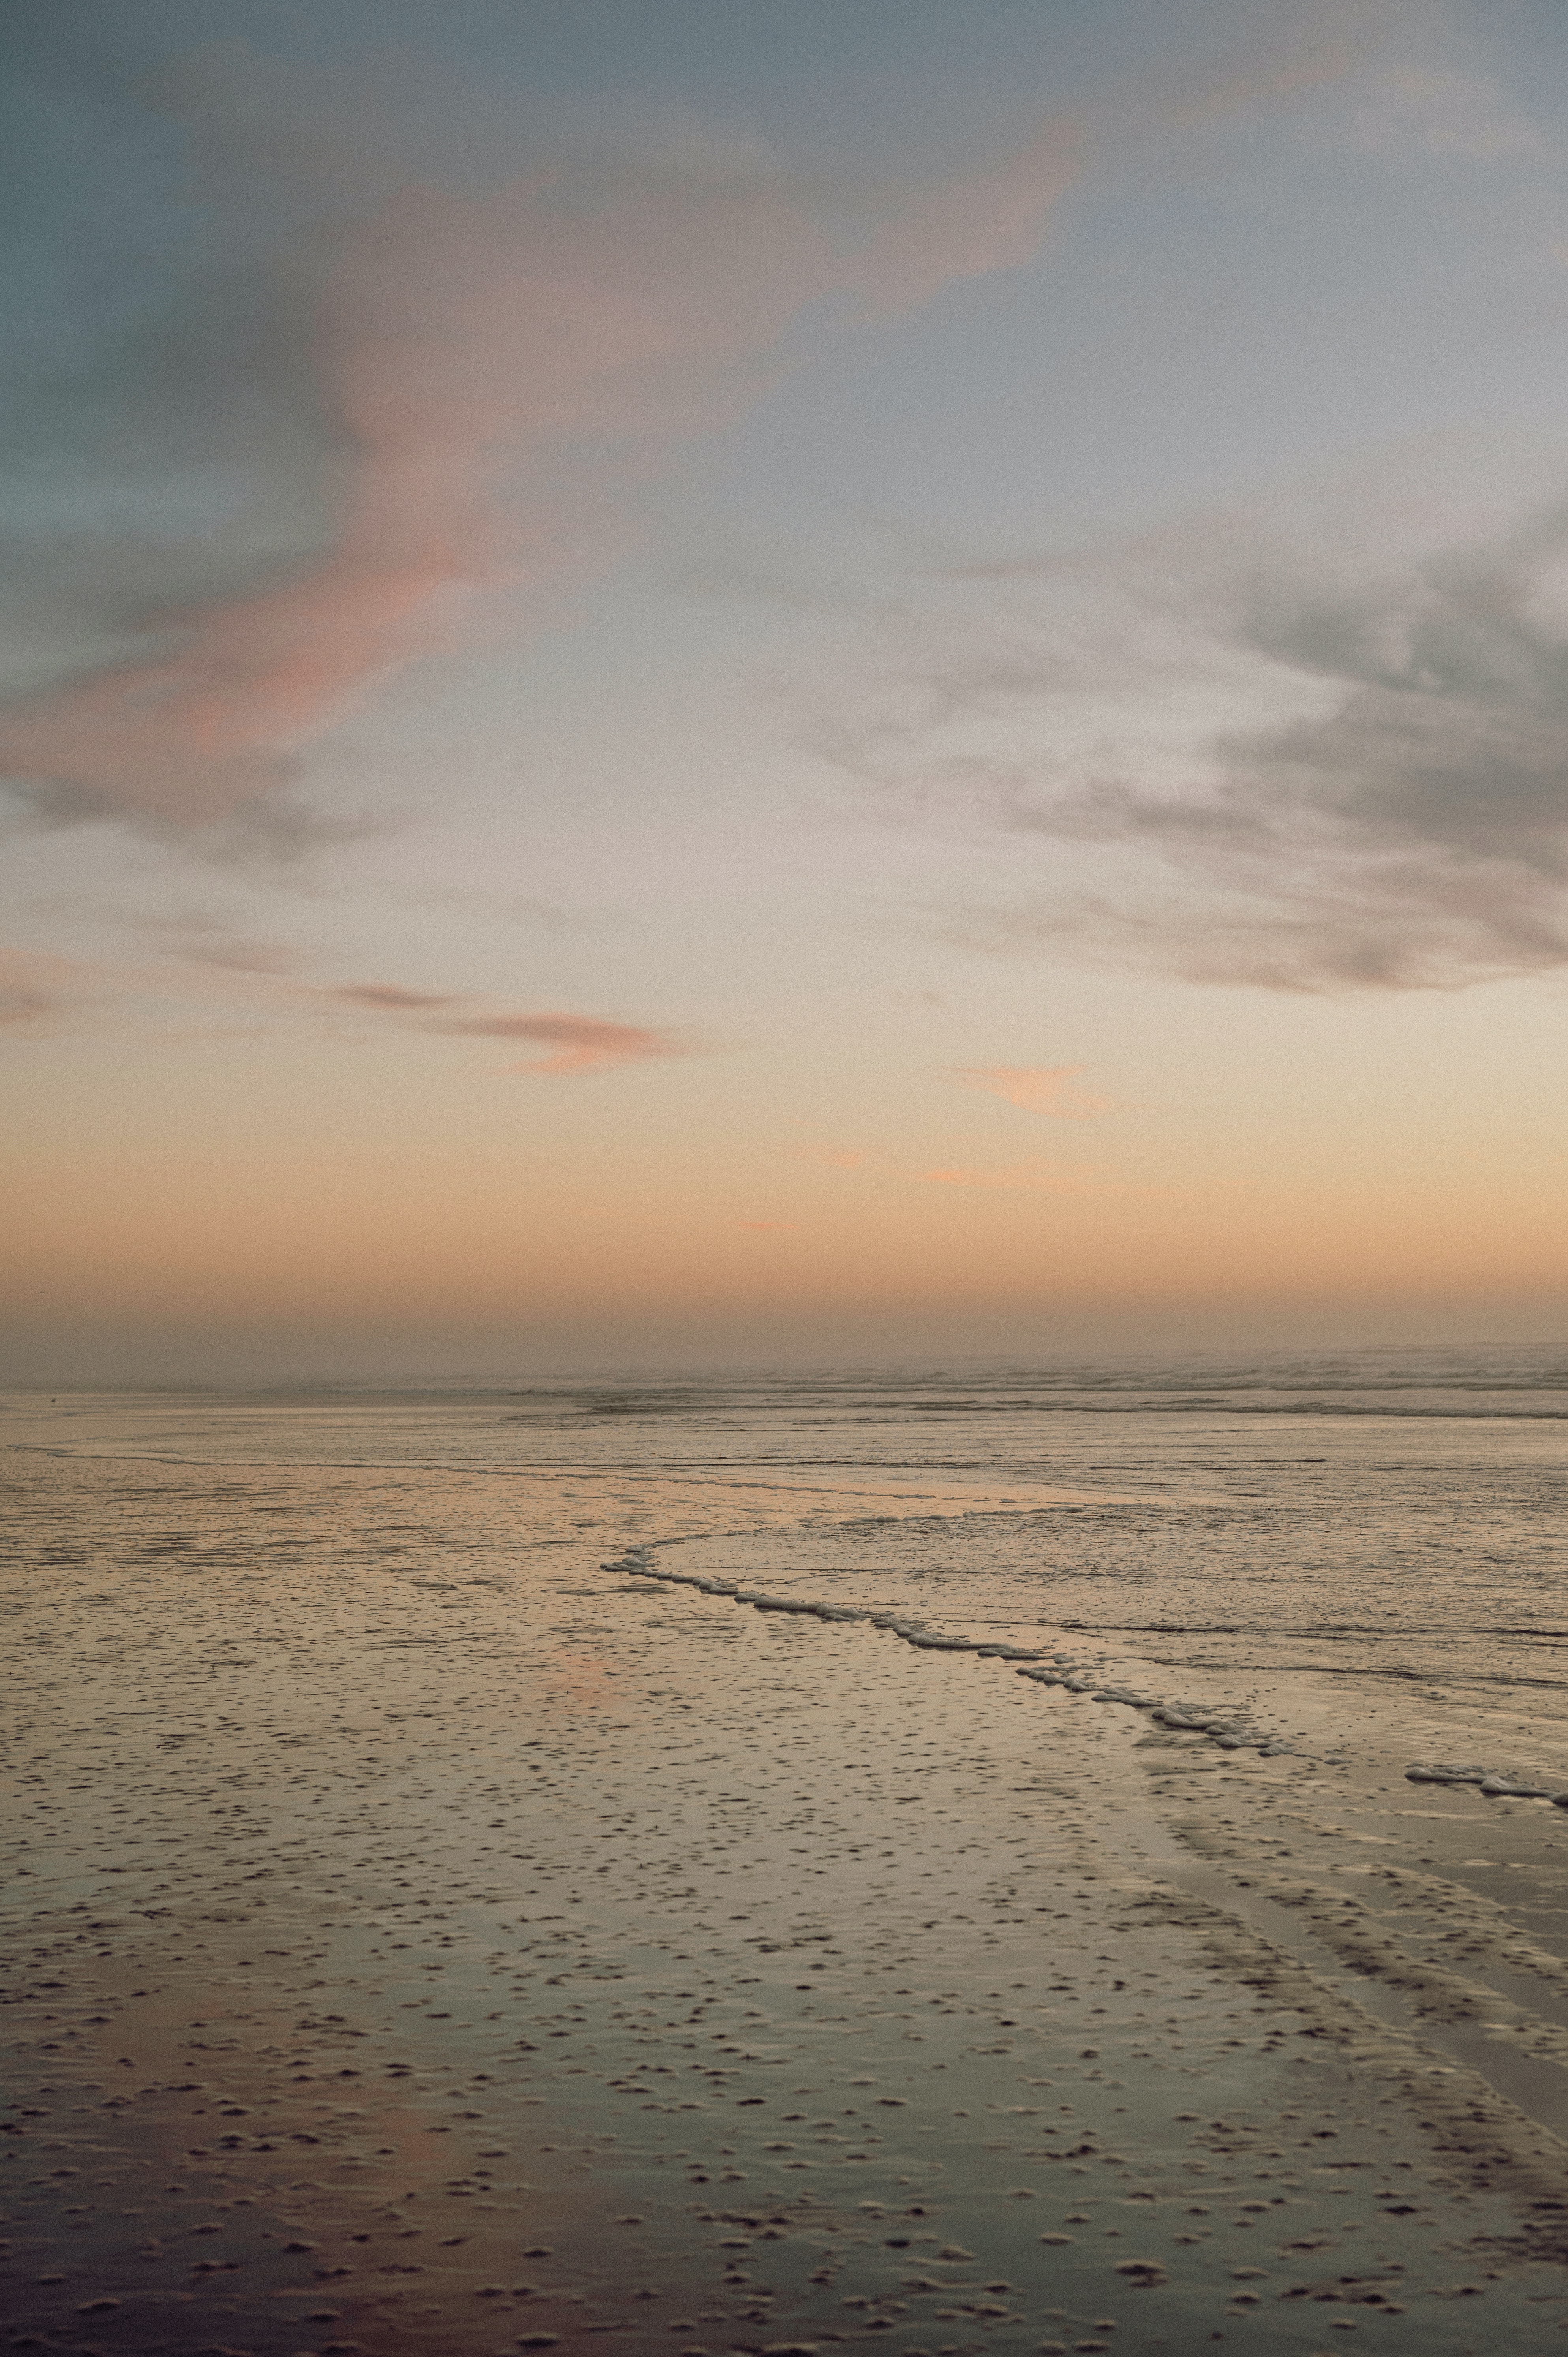
natural, water, cloud, sky, liquid, fluid, natural landscape, landscape, dusk, sunrise, wind wave, horizon, sunset, afterglow, sand, lake, wave, ocean, red sky at morning, beach, sound, reflection, coast, evening, dawn, tree, tide, art, cumulus